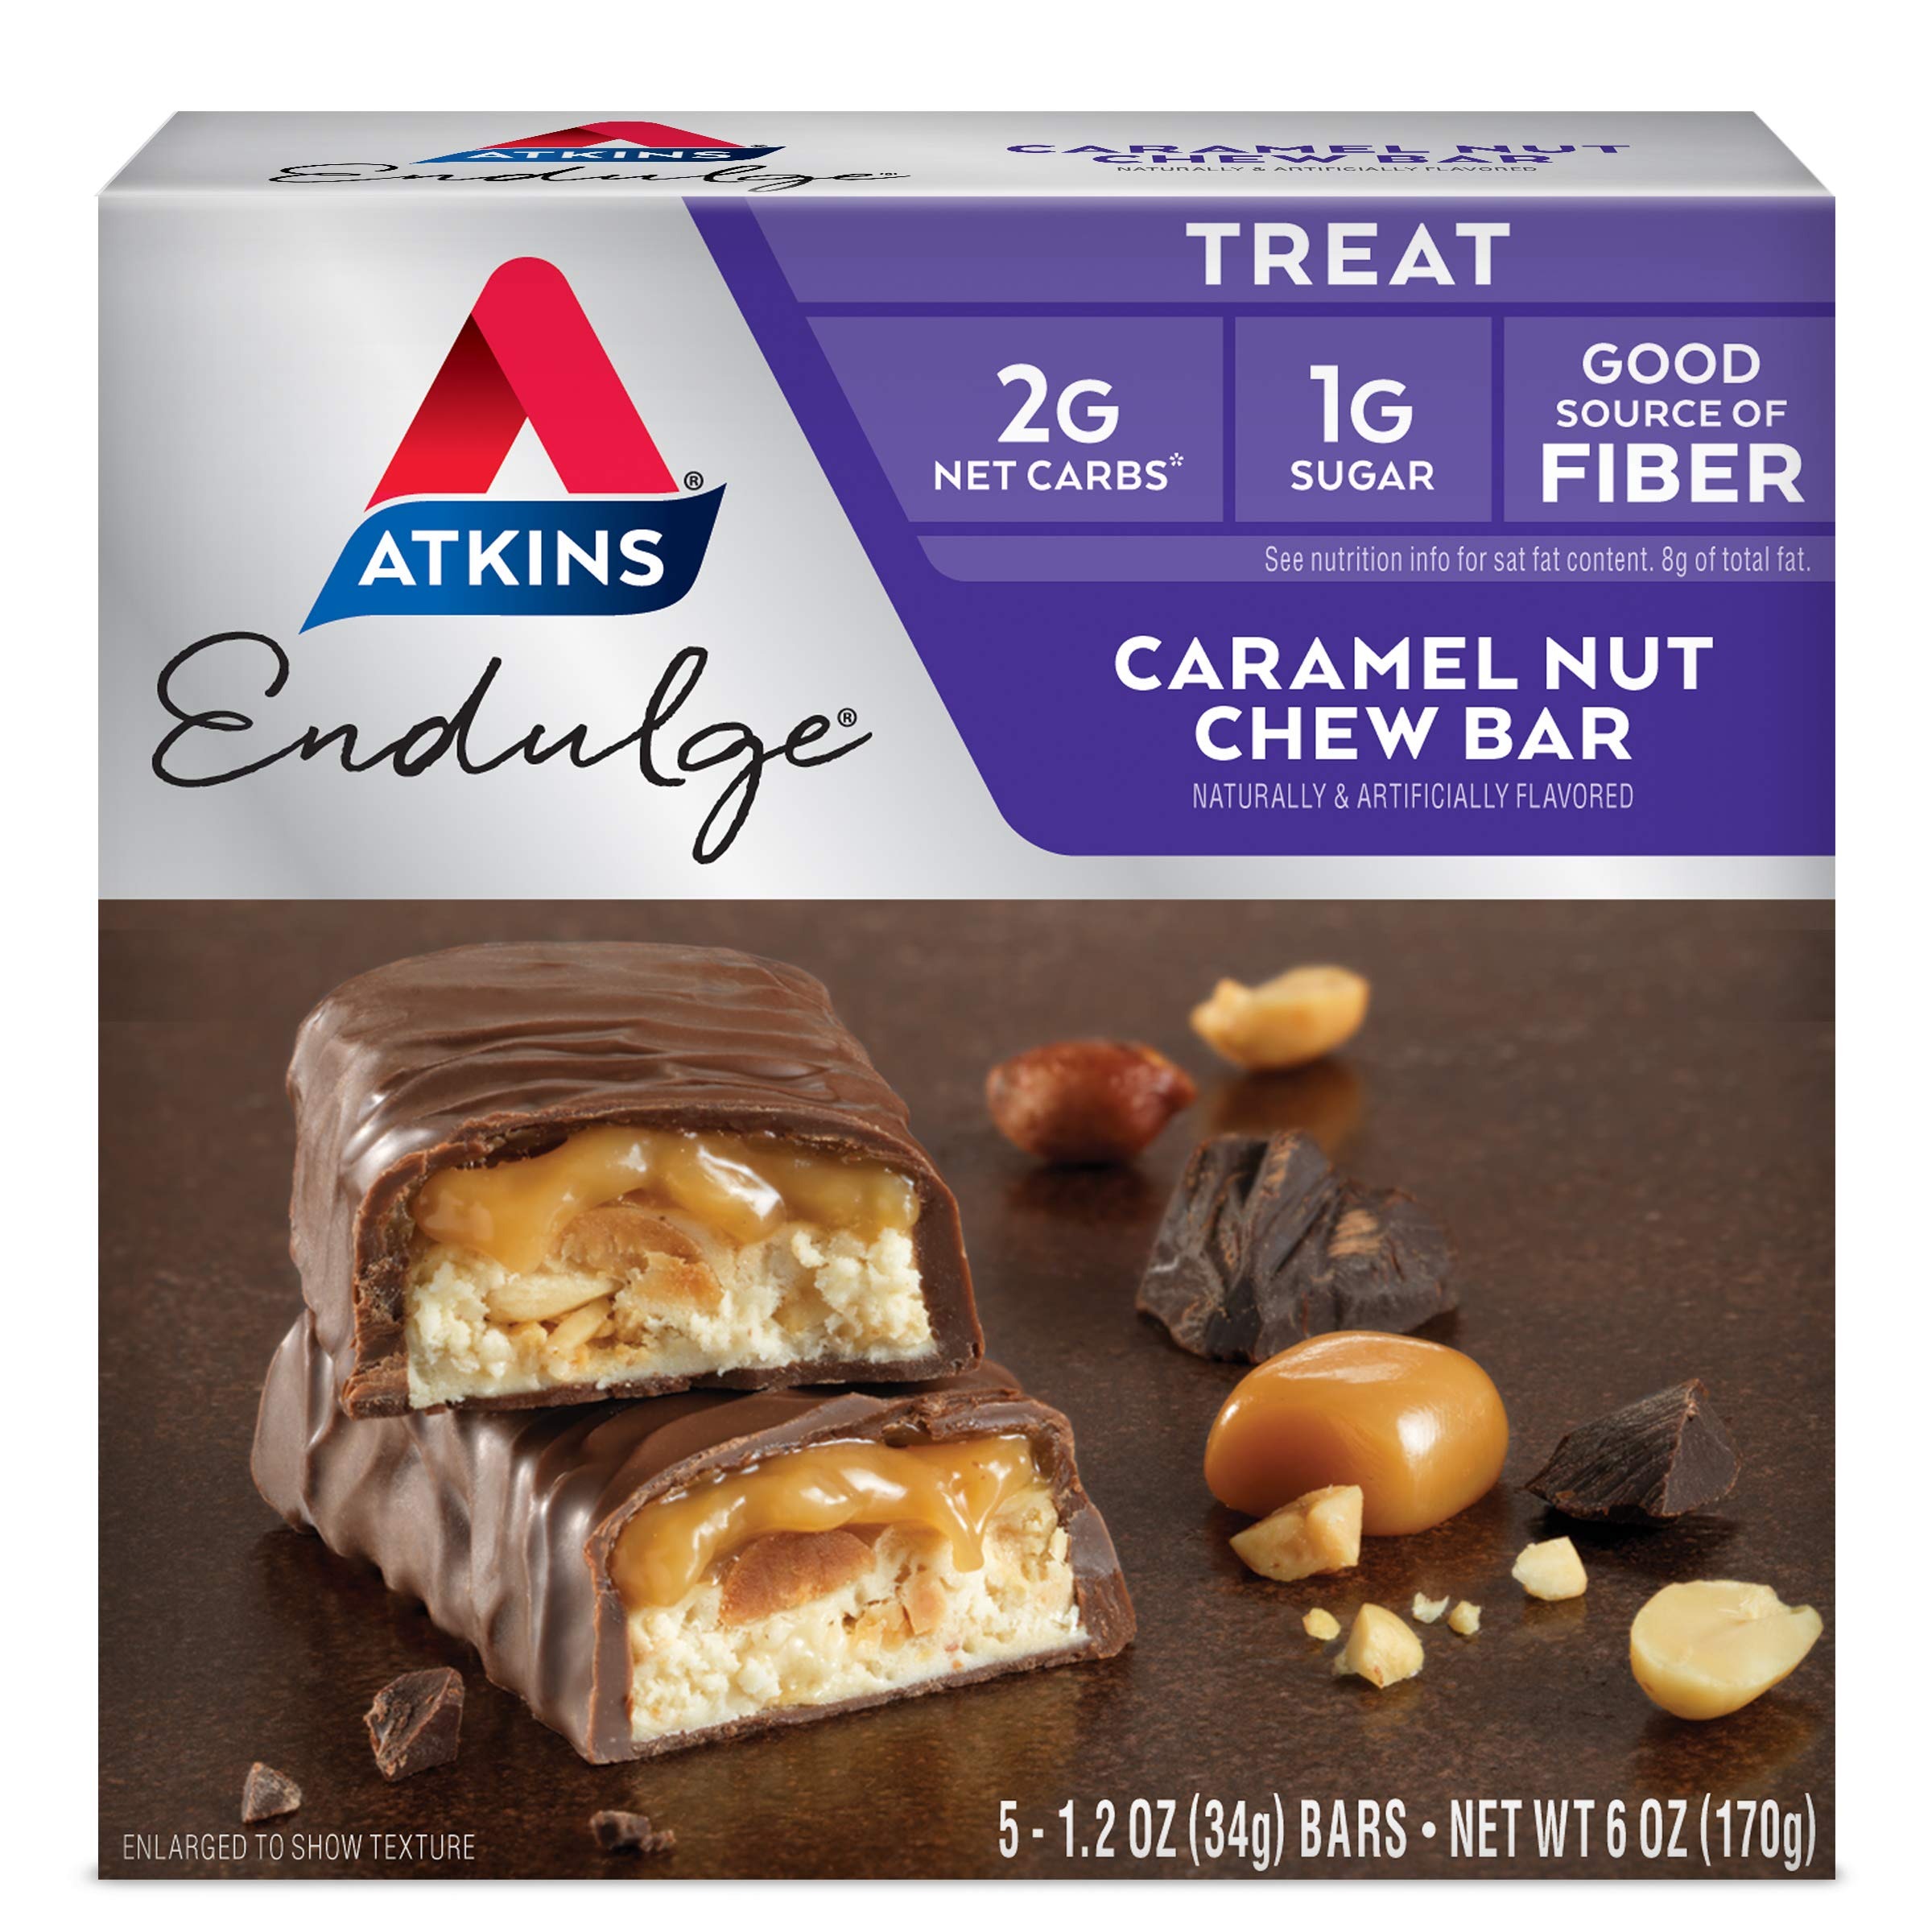
Item Name: Atkins Endulge Treats Caramel Nut Chew, 5 Count (Pack of 6)
Bullet Point 1: Caramel, peanuts and nougat, all dipped in a rich chocolaty coating
Bullet Point 2: Satisfy your sweet cravings with an indulgent Atkins Treat; a perfect dessert without all the carbs or sugar
Bullet Point 3: Only 1g Sugar and 2g Net Carbs per Serving
Bullet Point 4: Excellent Source of Fiber
Bullet Point 5: No Added Sugar
Value: 30.0
Unit: count

Price: 19.985